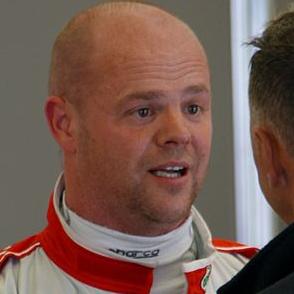
Age: 41